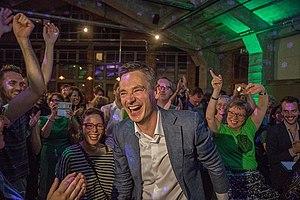
Elections communales du 14 octobre 2018
Benoit Hellings, né le 7 juillet 1978 à Oupeye, est un homme politique belge, membre du parti Ecolo. Il est le premier échevin de la ville de Bruxelles chargé du Climat et des Sports. Auparavant, il a exercé les mandats de Député fédéral de Belgique et de Sénateur.